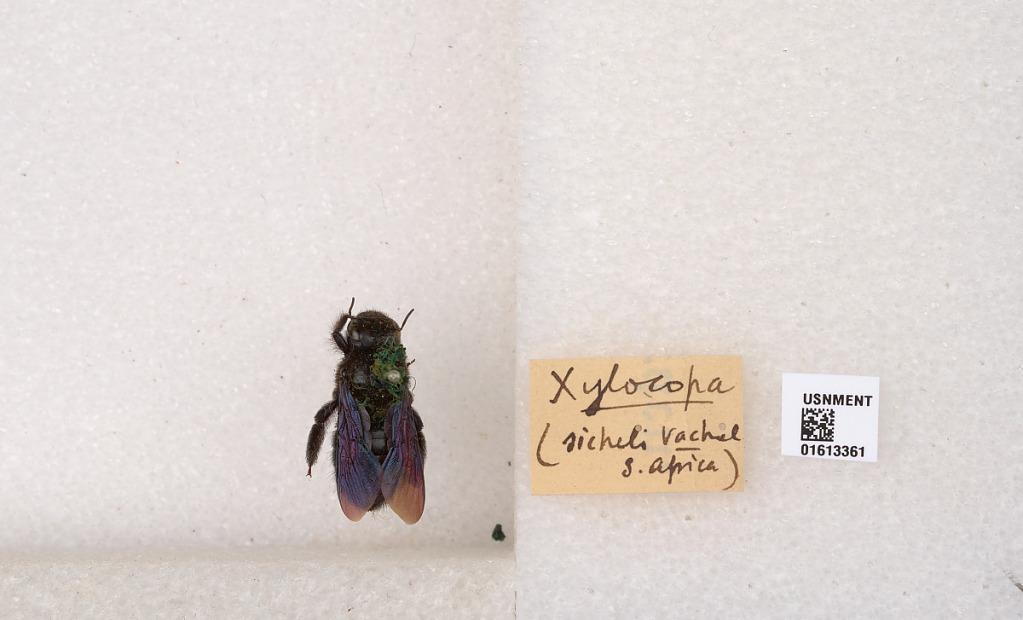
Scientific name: Xylocopa (Gnathoxylocopa) sicheli Vachal
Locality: S. Africa